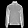
Label: Coat